Walton Hall, Warwickshire

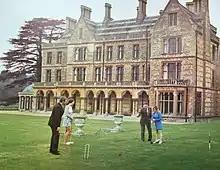

In the 1980s, Walton Hall was the focus of a timeshare venture which collapsed with debts of £5m; owner Graham Maynard was sentenced to 15 months in jail for fraud (following an edition of The Cook Report in 1991 focused on him), but walked free having spent months in a Spanish jail.